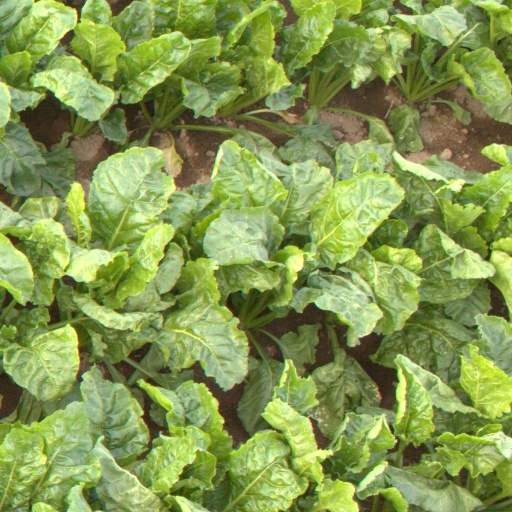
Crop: sugar beet